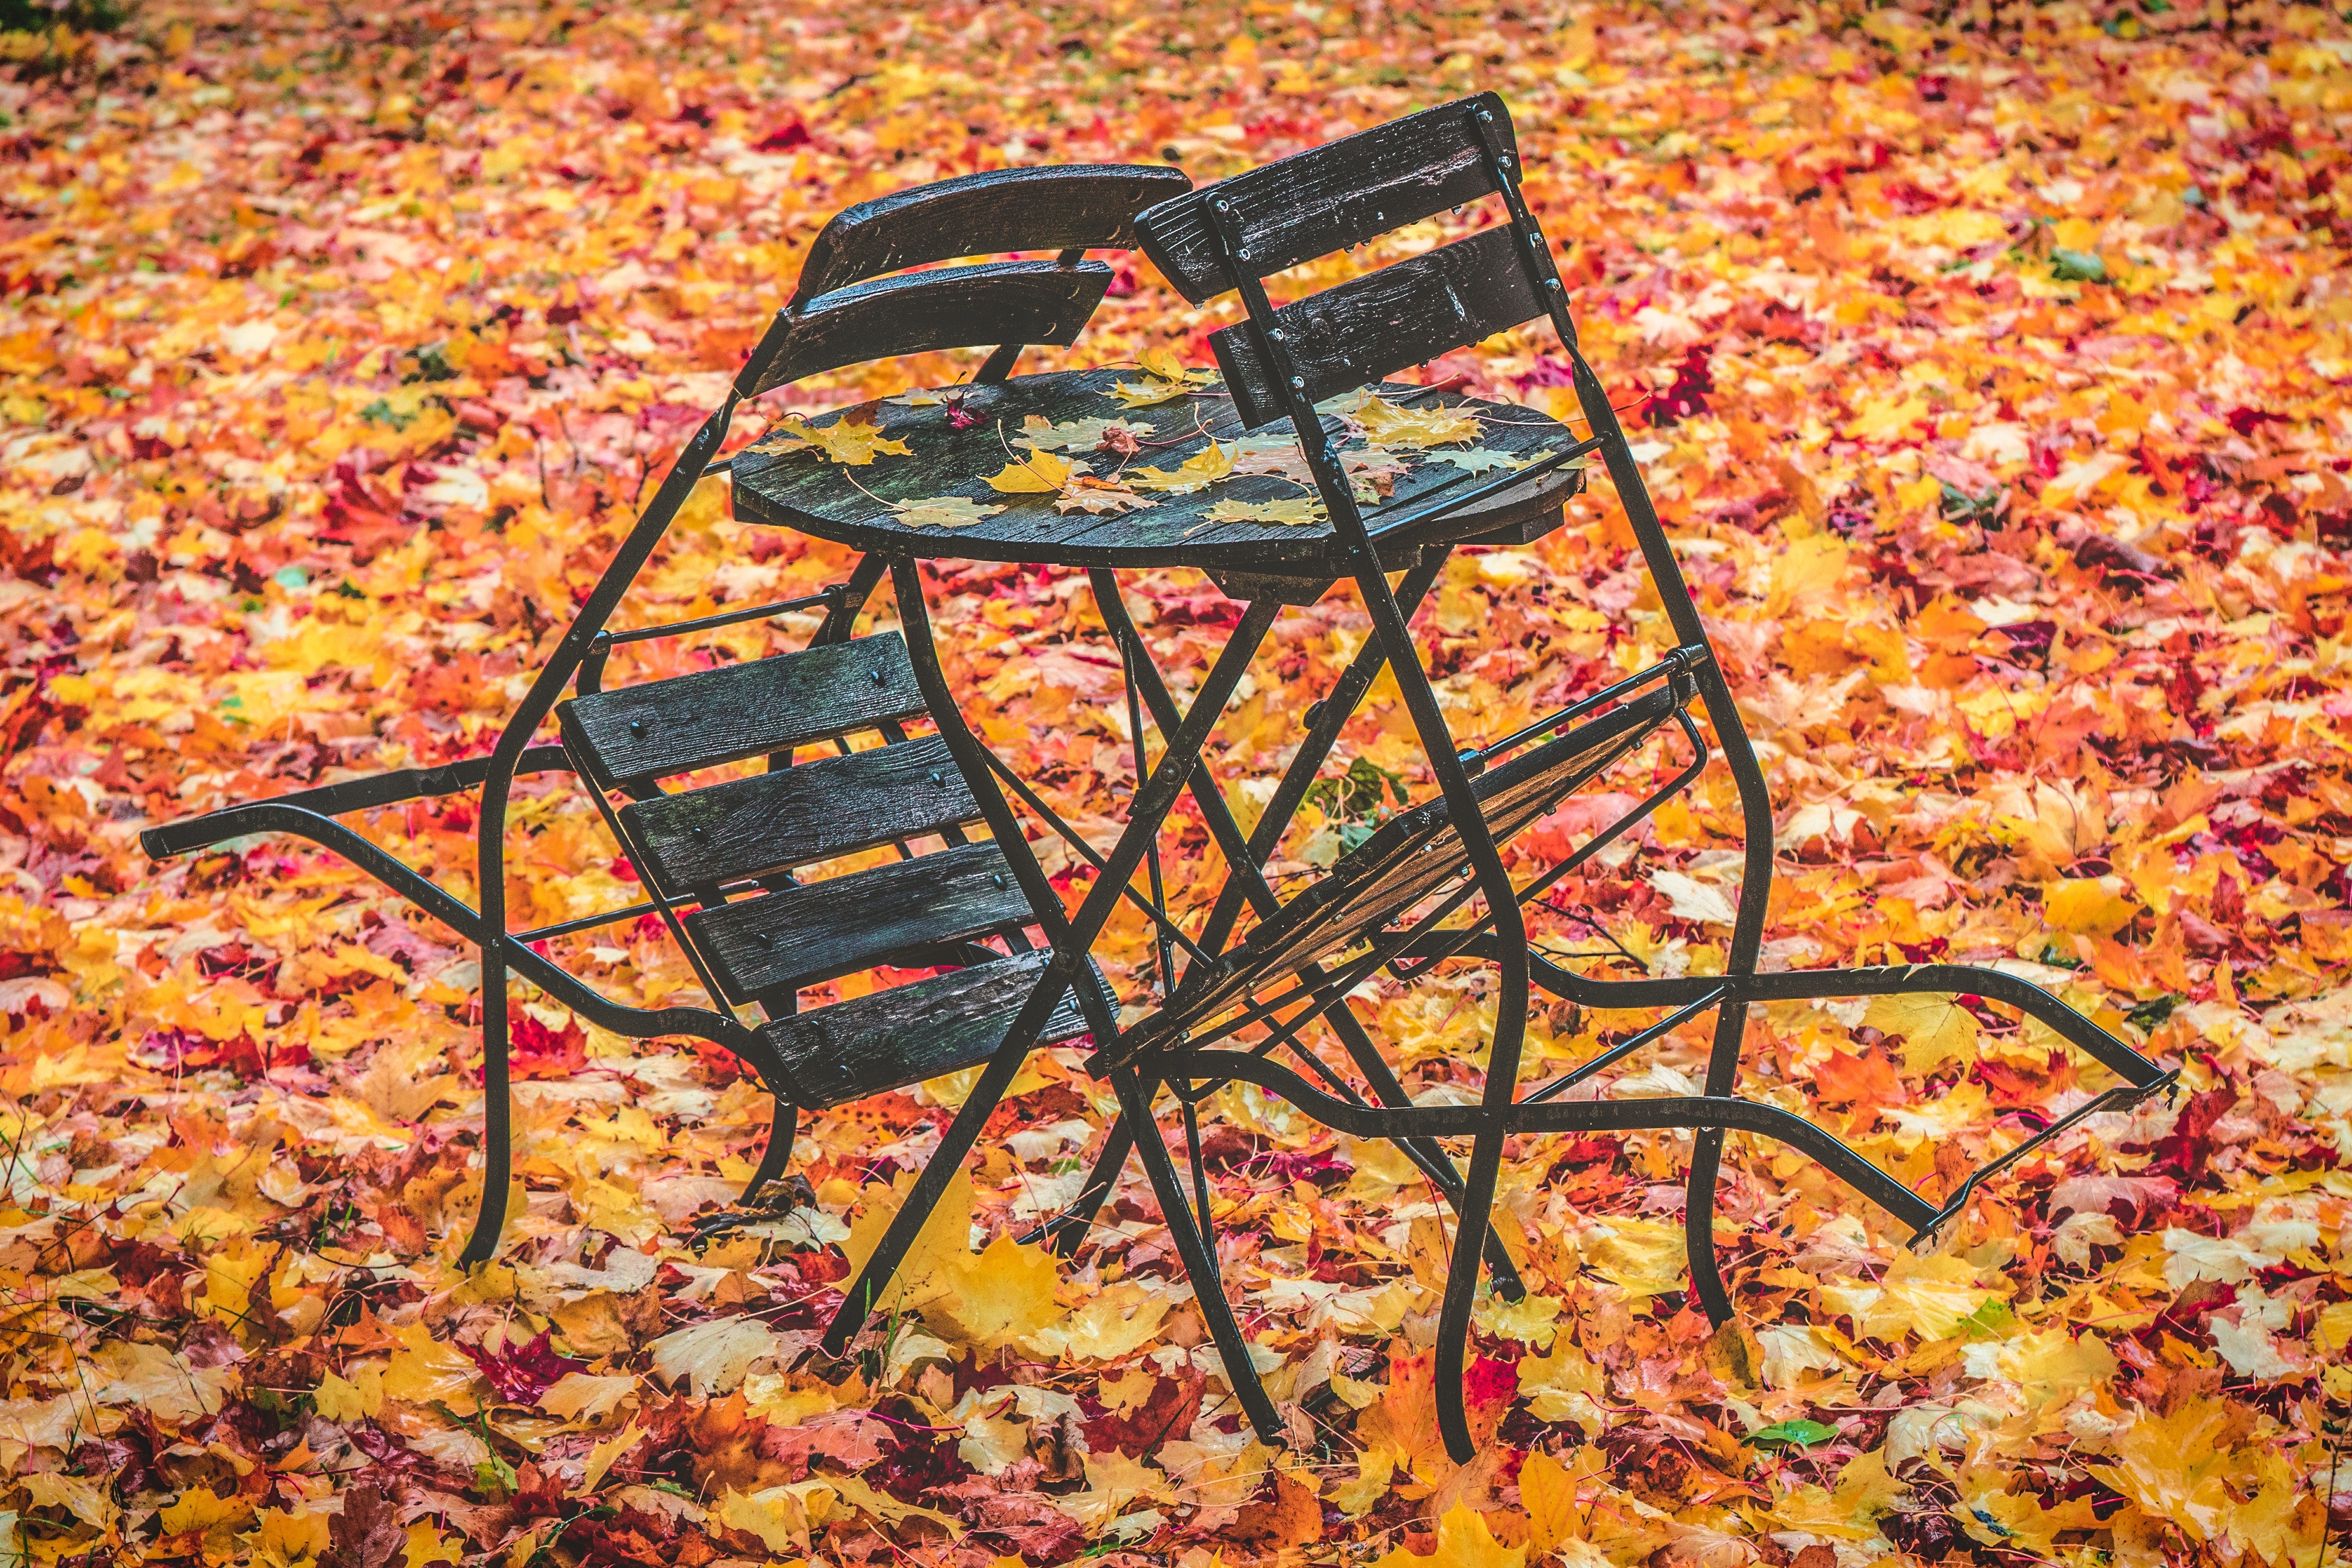
table, tree, nature, leaf, fall, flower, chair, environment, foliage, orange, pattern, golden, red, color, autumn, park, brown, colorful, yellow, season, leaves, outdoors, september, art, closed, over, november, october, autumn leaves, fall leaves, done, finish, game over, season done